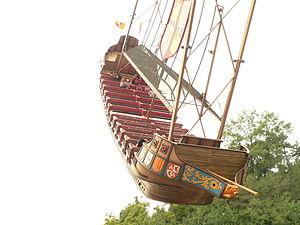
Everland Resort est un complexe de loisirs situé à Yongin, près de Séoul, en Corée du Sud qui comporte un parc à thème, un zoo, un parc aquatique et des hôtels. Le site est dirigé par le groupe Samsung Everland, une filiale de Samsung. Le ticket d'entrée permet aussi de visiter le musée d'art Ho-Am situé juste à côté.